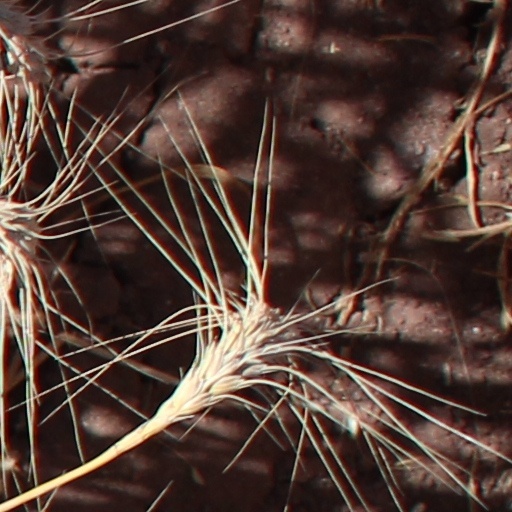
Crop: wheat